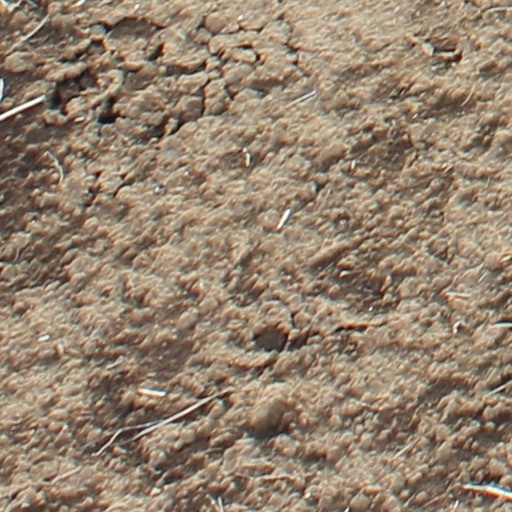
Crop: wheat